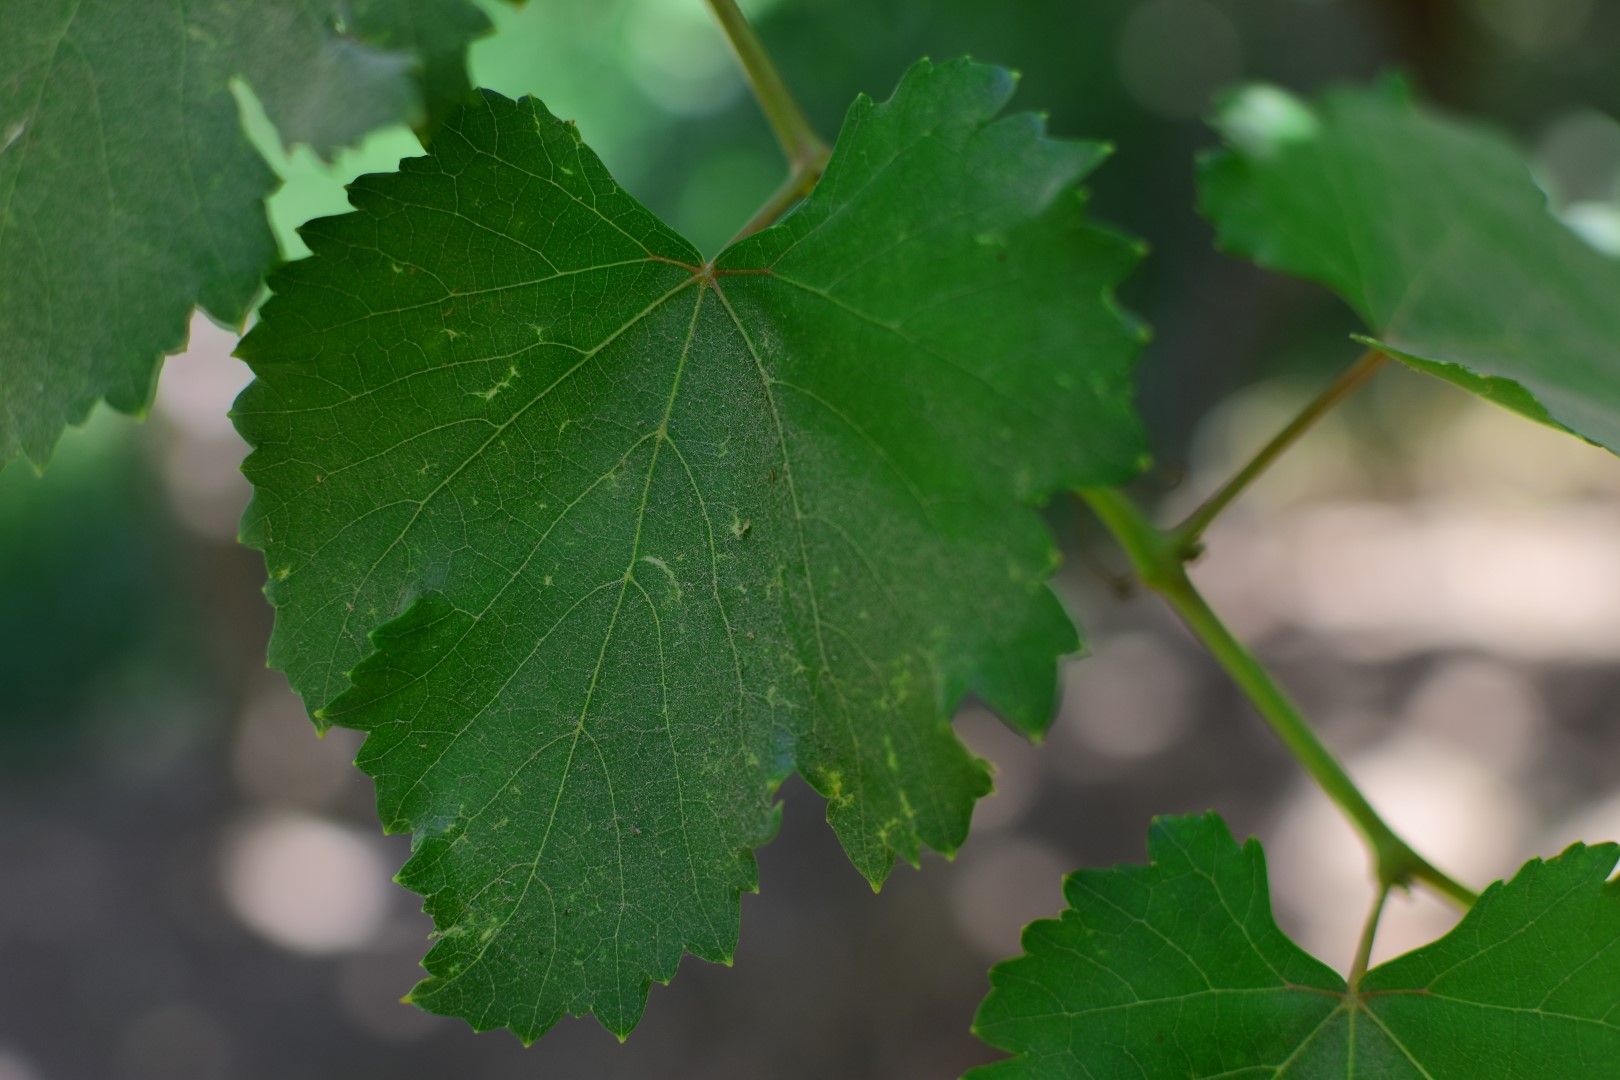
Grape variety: Frinsi